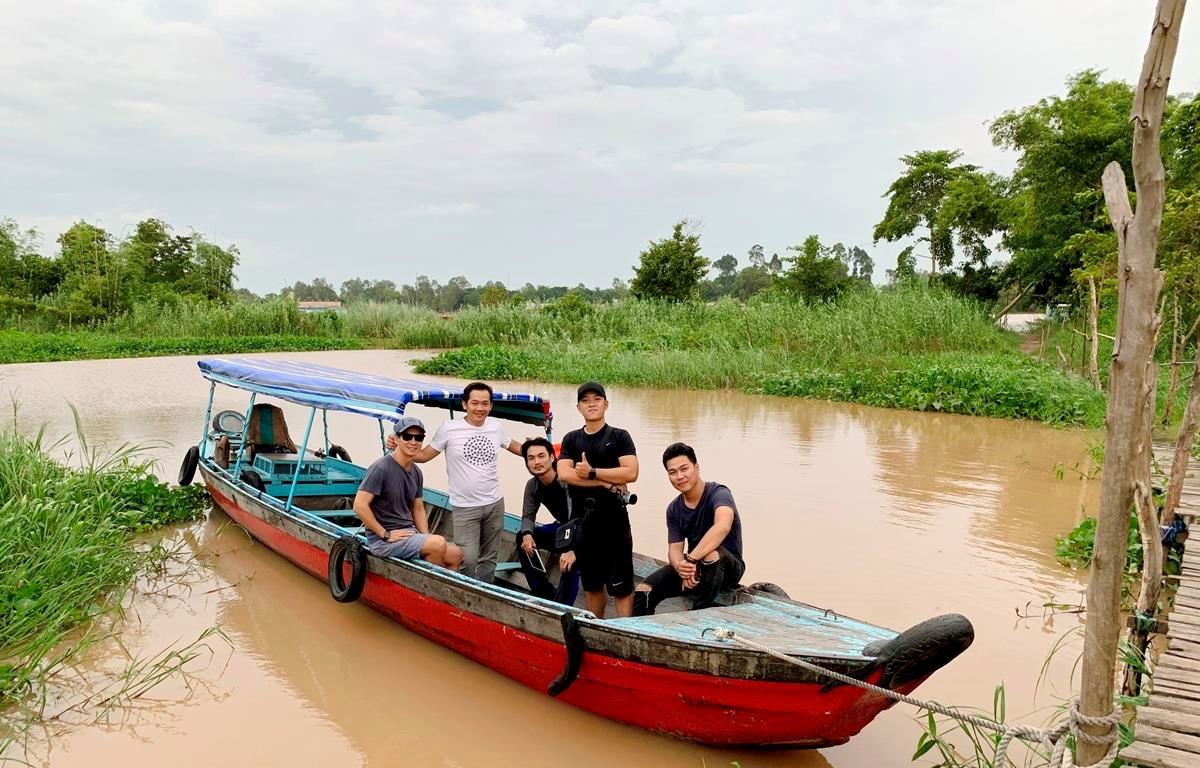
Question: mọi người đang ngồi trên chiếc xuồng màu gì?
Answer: màu đỏ